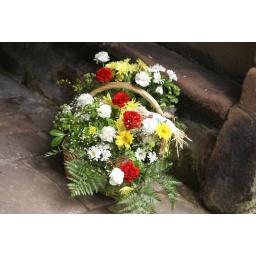
This flower basket was in the doorway of the Church.